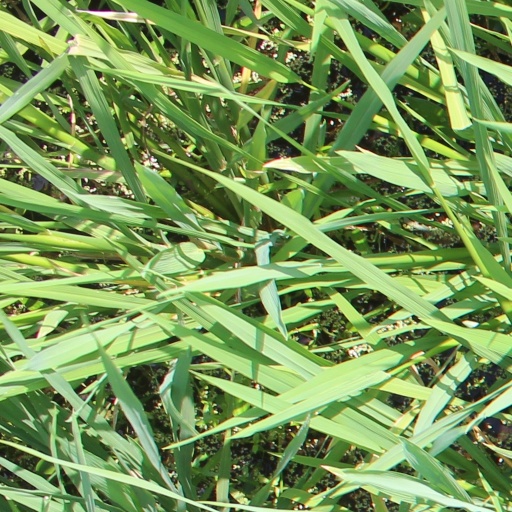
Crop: rice